Lilium lancifolium

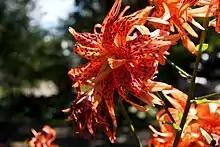
"Lilium lancifolium" 'Flore Pleno' (double tiger lily)

The "Lilium tigrinum flore pleno", the double-flowered variety, had been exported out of Japan by William Bull since 1869.